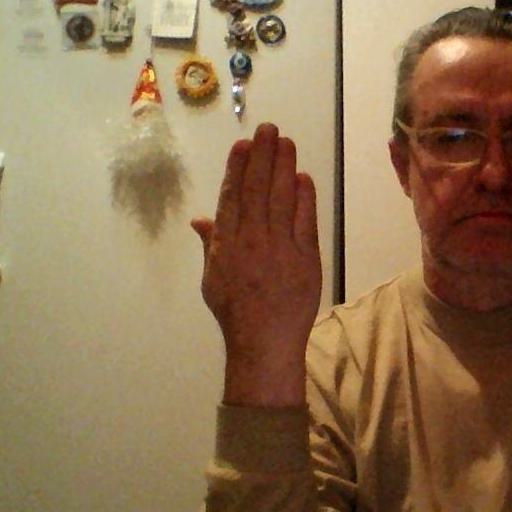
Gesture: stop_inverted